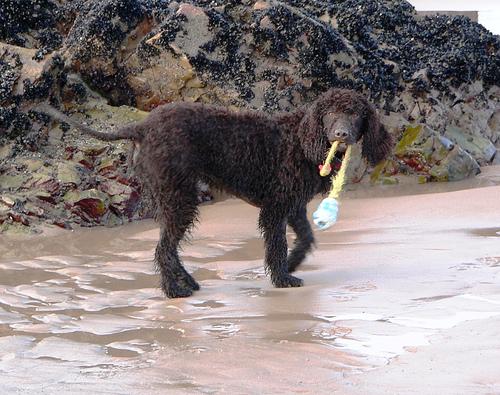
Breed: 219-n000066-Irish_water_spaniel